Pahiatua railway station

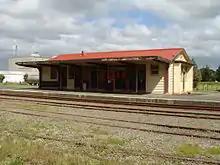
Pahiatua's replacement station building, opened in 1971.

The new railway station was completed by Railways staff at a cost of $20,000 in 1971. The building, on concrete foundations, had weatherboard cladding and an aluminium roof, and contained a general office, stationmaster's office, a waiting room, booking office, and public amenities in of space. The platform and yard fences were replaced as part of the project. It was expected that a new goods shed and loading shelter would be added in the future. The signals and communications equipment was housed in a separate building. This was one of the last wooden station buildings of its type erected by the Railways Department before it switched to more modern materials.